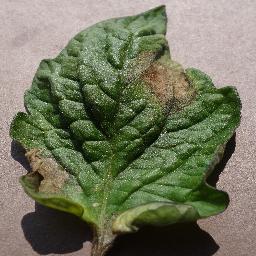
Label: Tomato___Late_blight